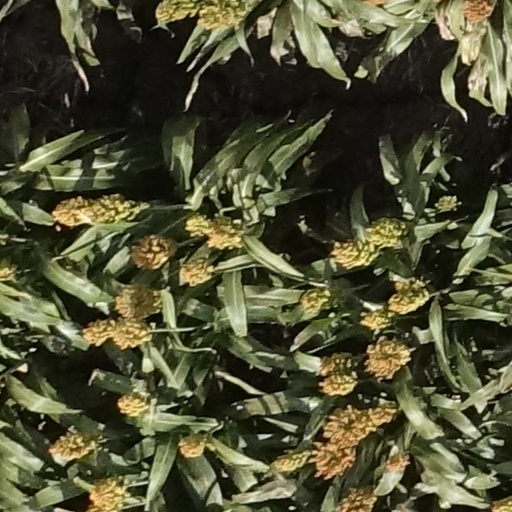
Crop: sorghum